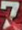
Number: 7